Psalm 137

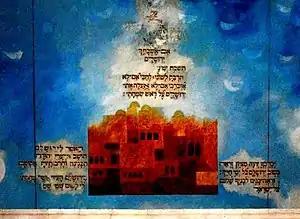
Yochanan ben Zakai Synagogue Wall Painting

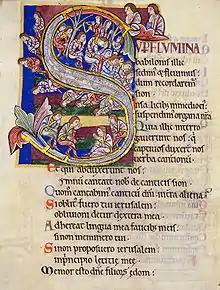
Psalm 137 (136) in the St. Albans Psalter, 12th century

The psalm is customarily recited on Tisha B'Av and by some during the nine days preceding Tisha B'Av, commemorating the destruction of the Temples in Jerusalem.